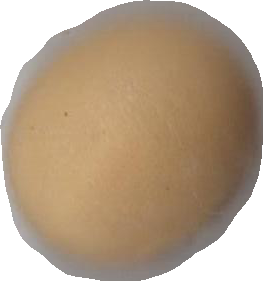
Variety: Dega